The People vs. Paul Crump

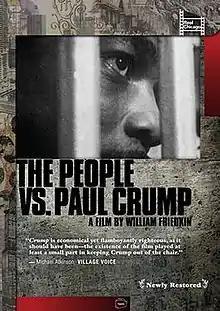
DVD cover

The People vs. Paul Crump is a 1962 documentary about the prisoner Paul Crump who was on death row for robbery and murder.